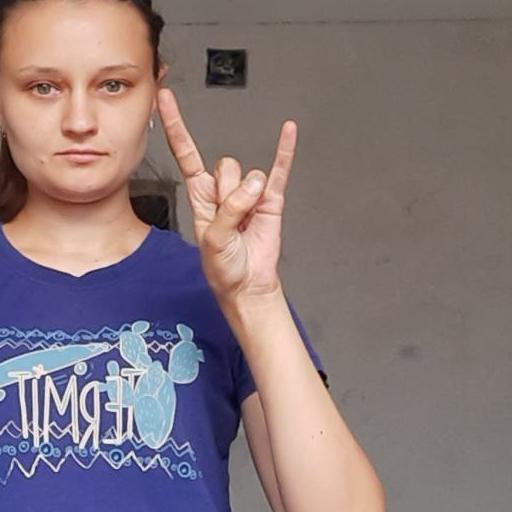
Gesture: rock